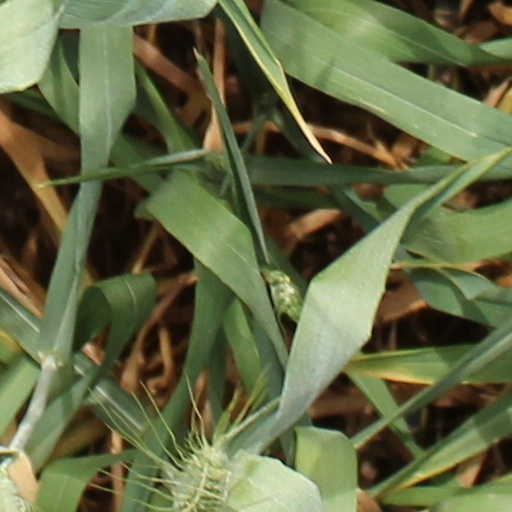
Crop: wheat